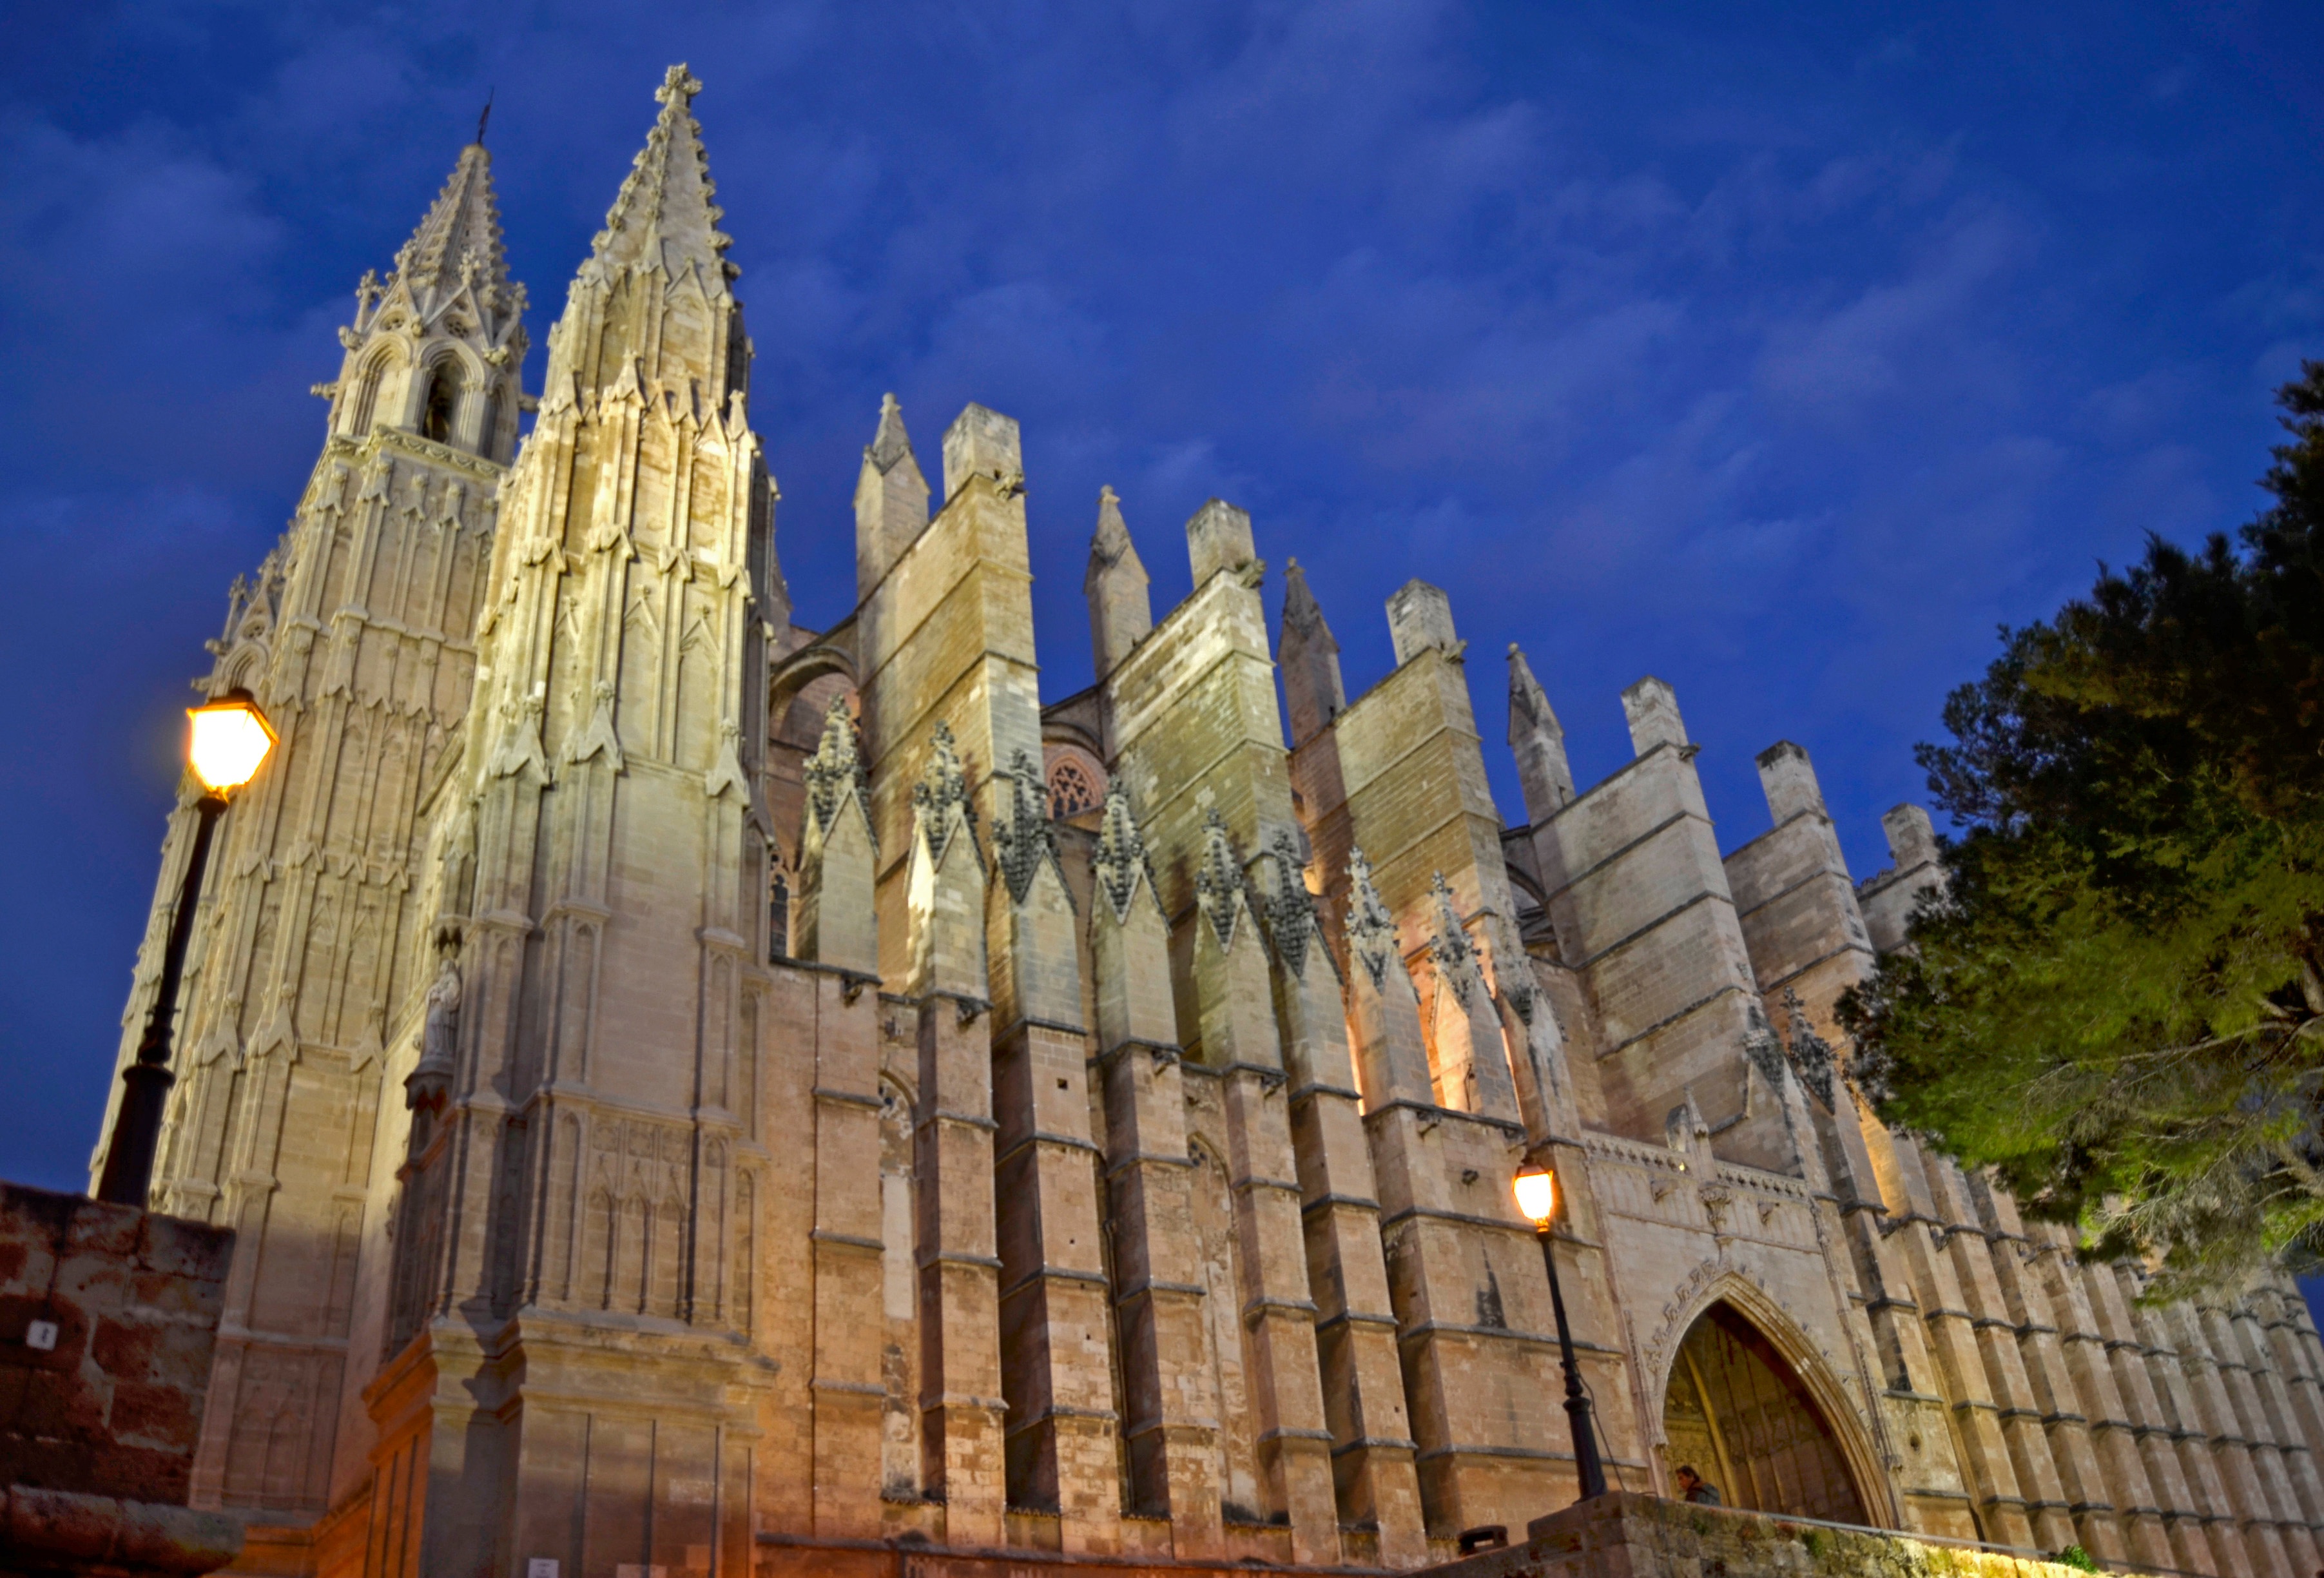
building, palace, landmark, facade, cathedral, tourism, place of worship, spire, monastery, gothic architecture, historic site